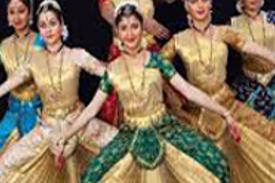
Dance form: bharatanatyam